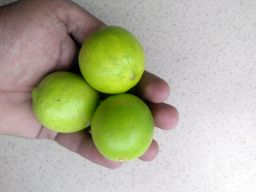
Fruit: Lime
Quality: Good